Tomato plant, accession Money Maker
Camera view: vertical (180 deg); turntable rotation: 60 degrees
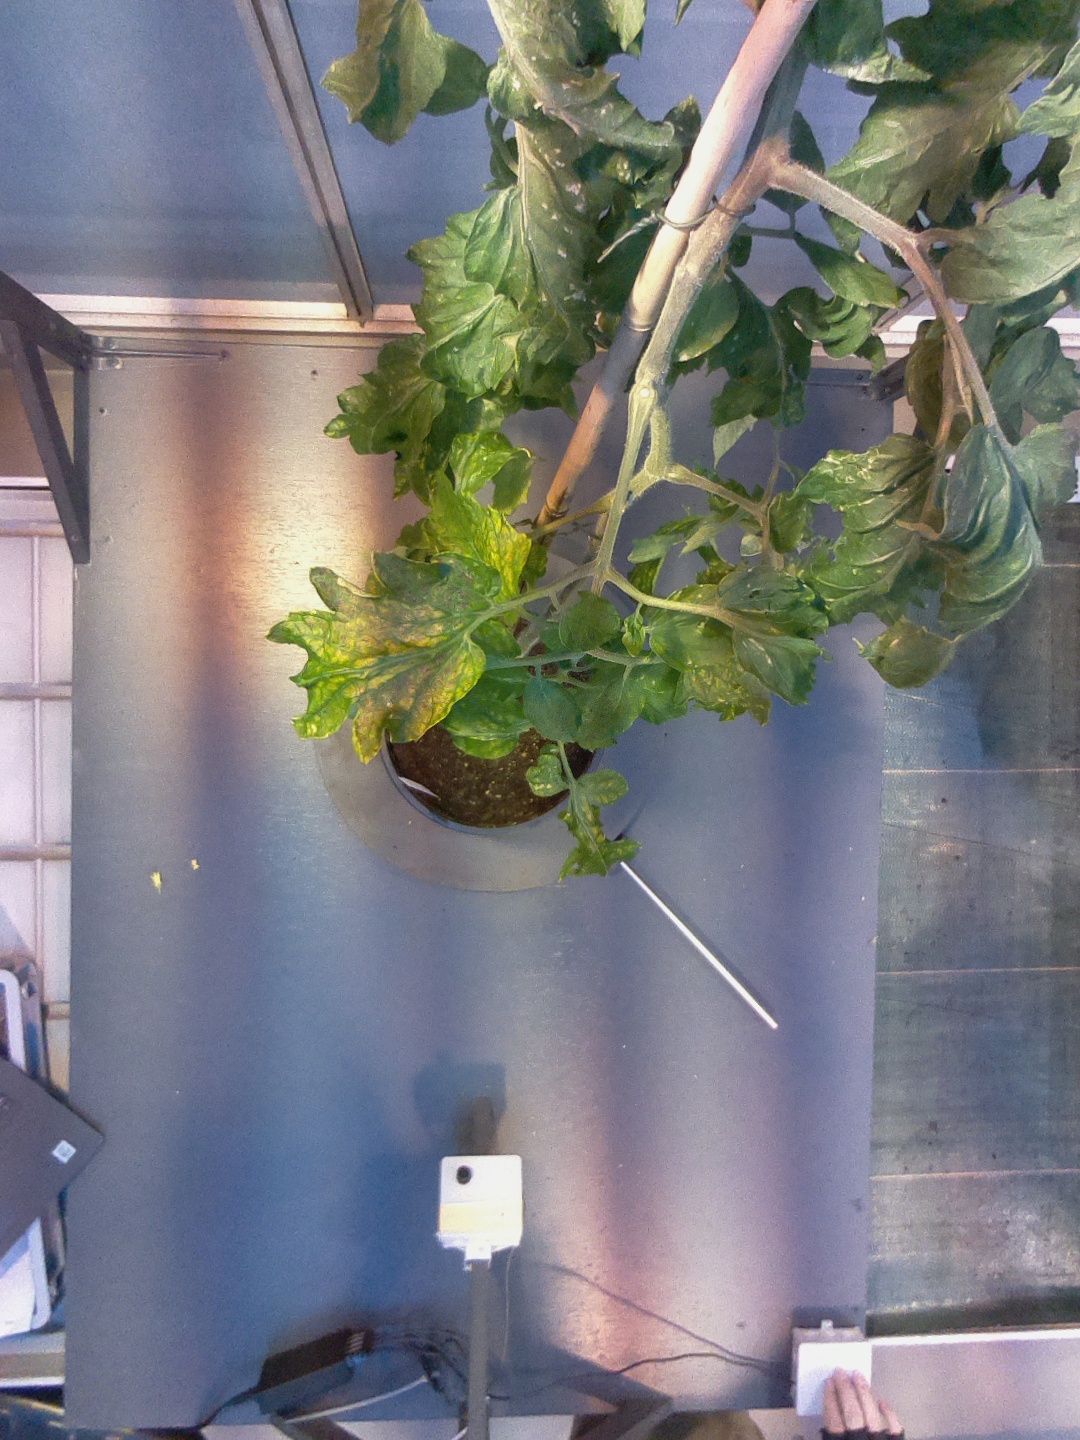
BBCH growth stage 72: 20%-30% of final fruit size